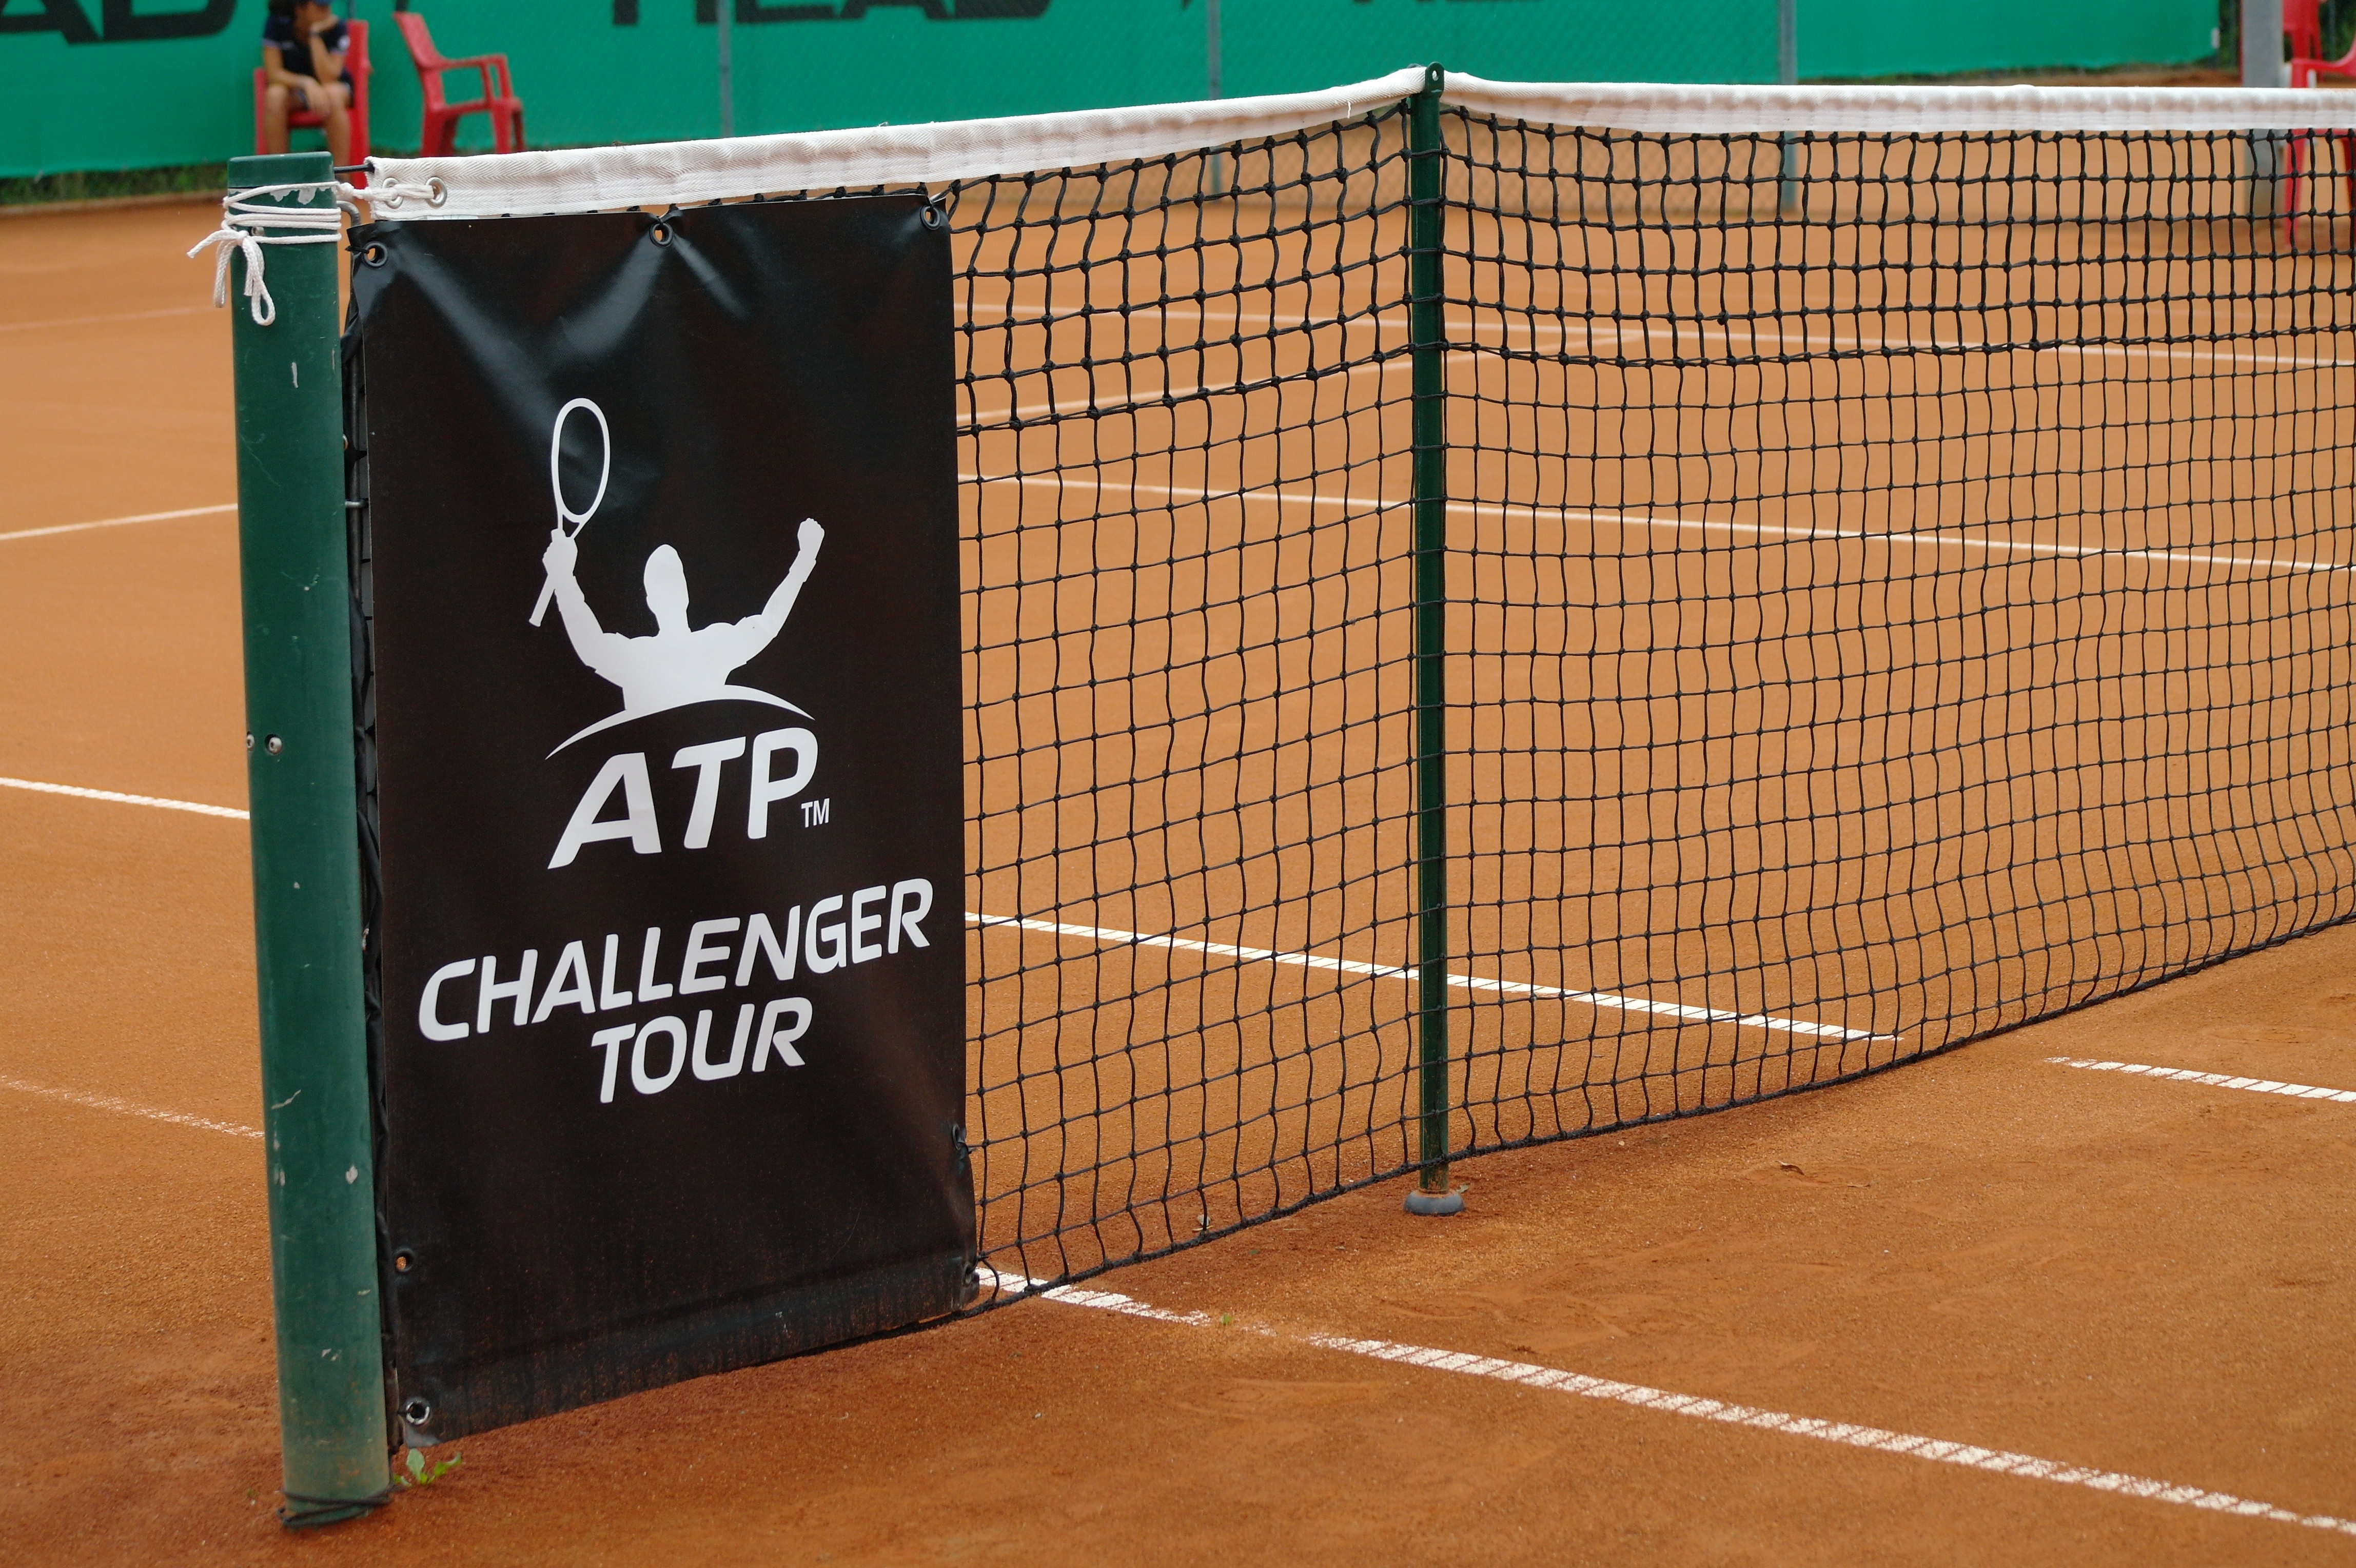
structure, player, baseball field, tennis court, sports, net, clay, atp, clay court, challenger tour, sport venue